Question: Please indicate a possible affordance area of cup that can be used for drinking from
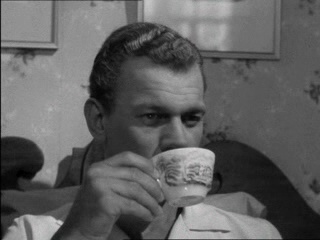
Answer: [151.5, 147, 214.5, 201]